Serra d'Irta

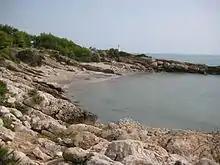
Sierra de Irta rising behind Cala Blanca, Alcocéber.

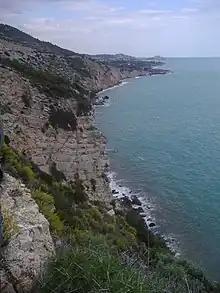
Sierra de Irta cliffs over the Mediterranean and Peñíscola headland in the background.

Serra d'Irta is an 18.8 km long mountain range in the Baix Maestrat comarca, Valencian Community, Spain. Its highest point is Pico Campanelles (573 m).